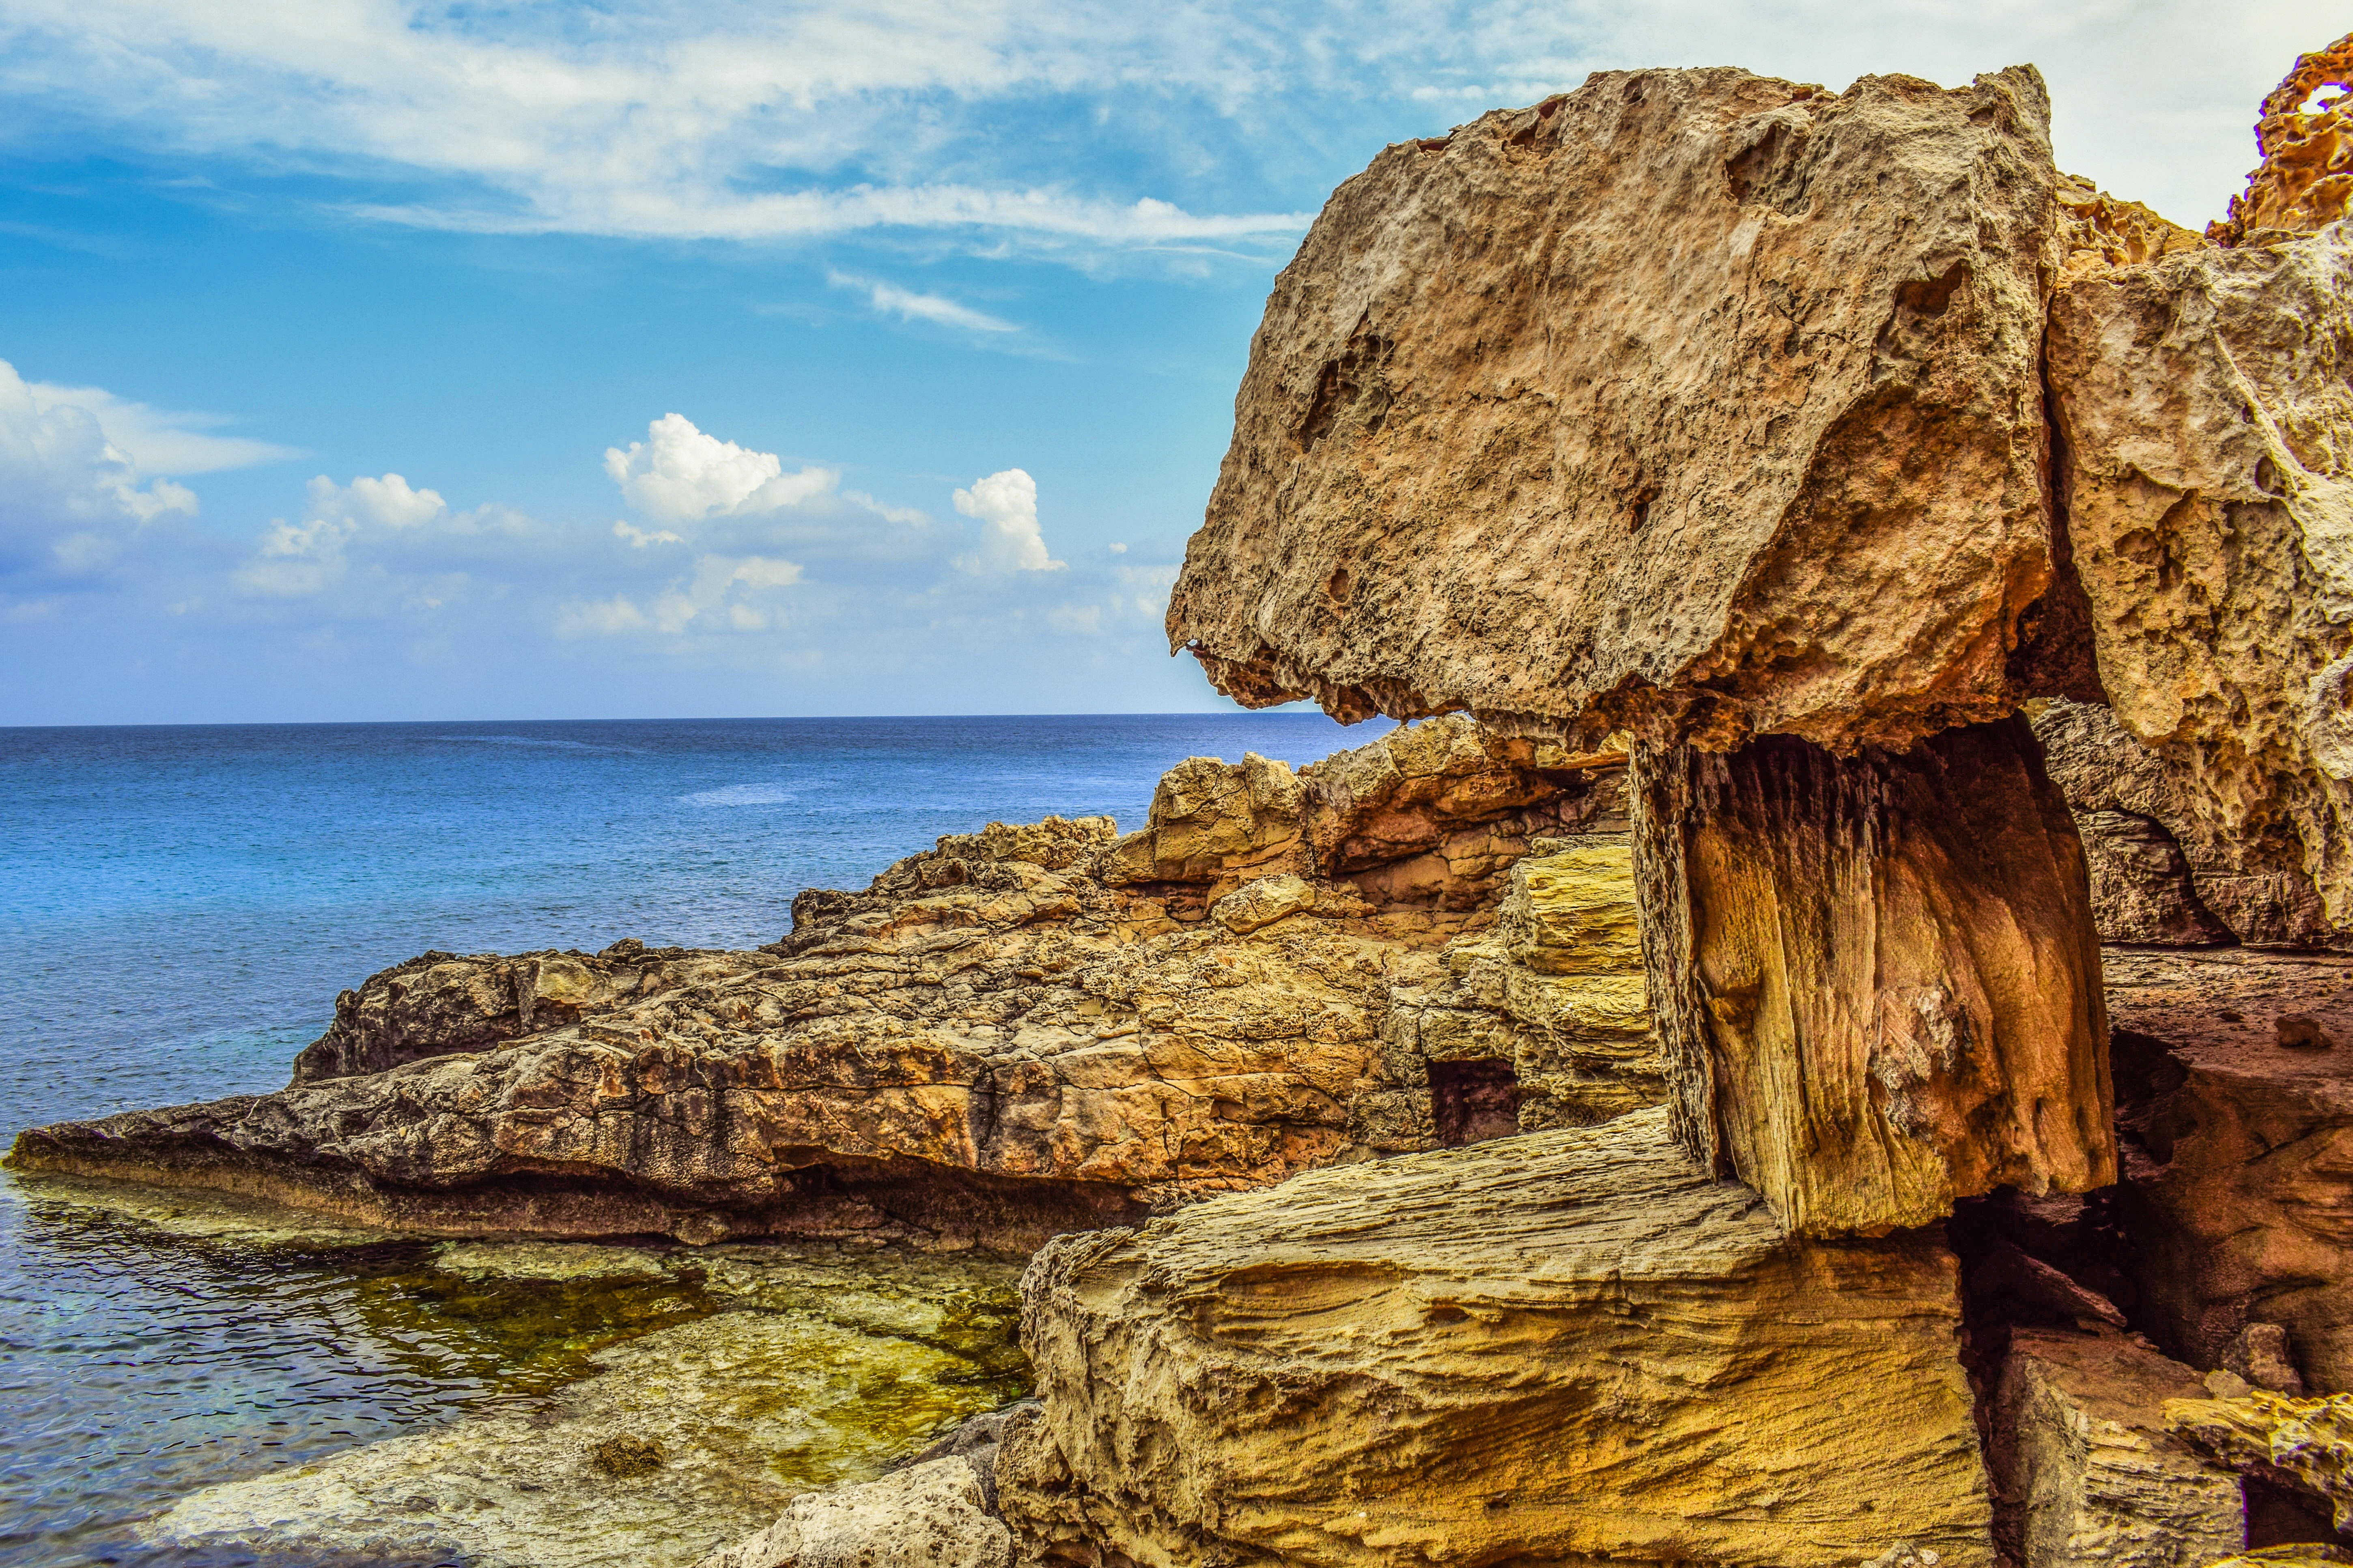
beach, landscape, sea, coast, nature, rock, ocean, wilderness, shore, formation, cliff, scenery, rocky, rugged, stack, terrain, material, erosion, geology, cavo greko, cyprus, cape, landform, geographical feature